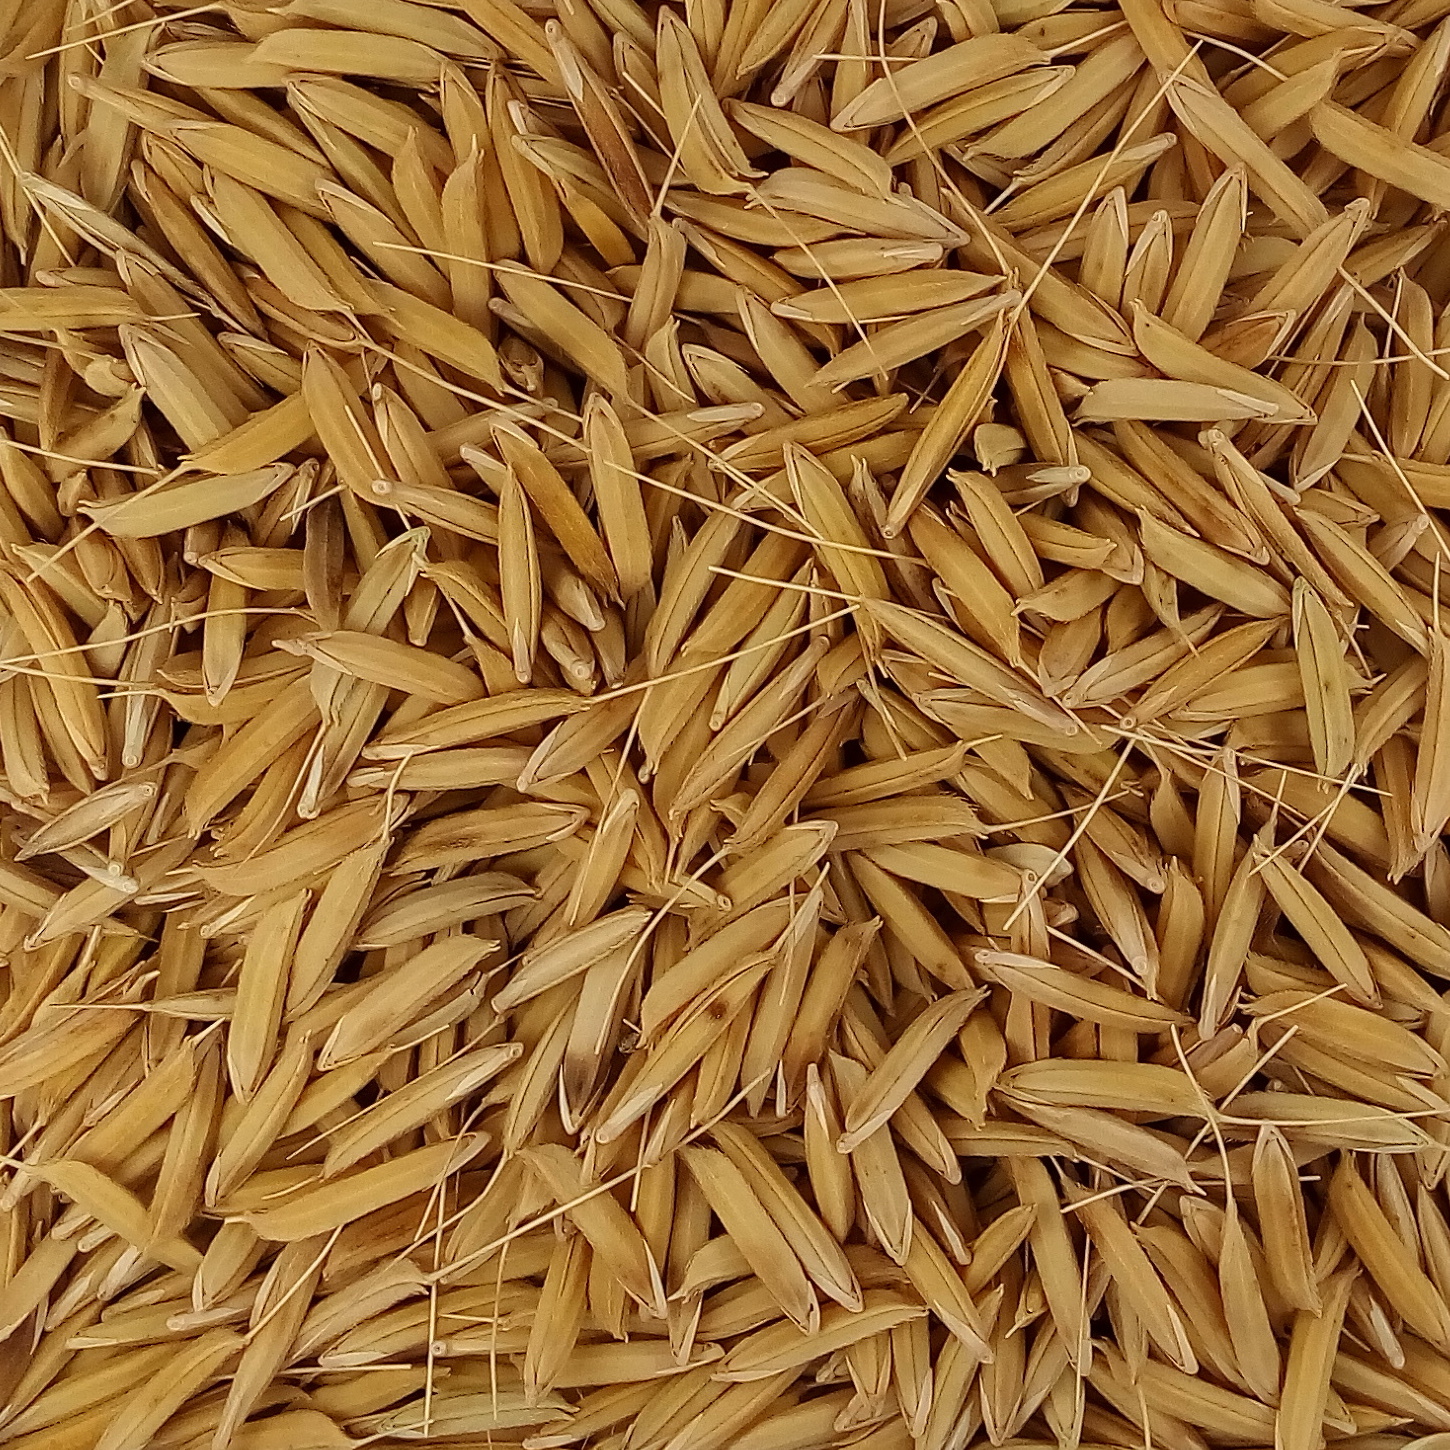
Rice seed variety: 1728